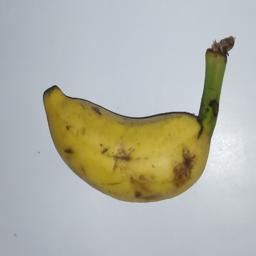
Banana variety: Champa Kola